Sioux City Linseed Oil Works

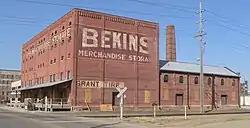

The Sioux City Linseed Oil Works is a historic building located in Sioux City, Iowa, United States. It is located east of the central business district where warehouses and other industrial buildings are located. It housed the Sioux City Linseed Oil Works (initially known as Hubbard and Gere) from 1884, when it was built, until 1927 when its owner, the American Linseed Oil Company, ceased production here. The building was largely destroyed in a fire that began late in the night of May 20, 1891. Mankato, Minnesota architect William D. McLaughlin stepped in to complete the work begun by Sioux City architect E.W. Loft. The building was rebuilt and was very similar in appearance to the original structure. The gable roof on the westernmost wing was replaced by a flat roof, and two floors were added to the rebuilt press room annex in the back. The building was acquired by Bekins Van and Storage Company in 1928. They began operations here two years later and remained the primary tenant in the building until 1972. There was a variety of other tenants who were housed here over the years. The building was listed on the National Register of Historic Places in 2008.